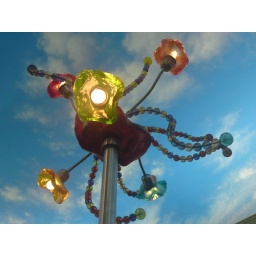
great glass or plexiglass flower lights above the gelato stand in st marks square in teh venetian in vegas